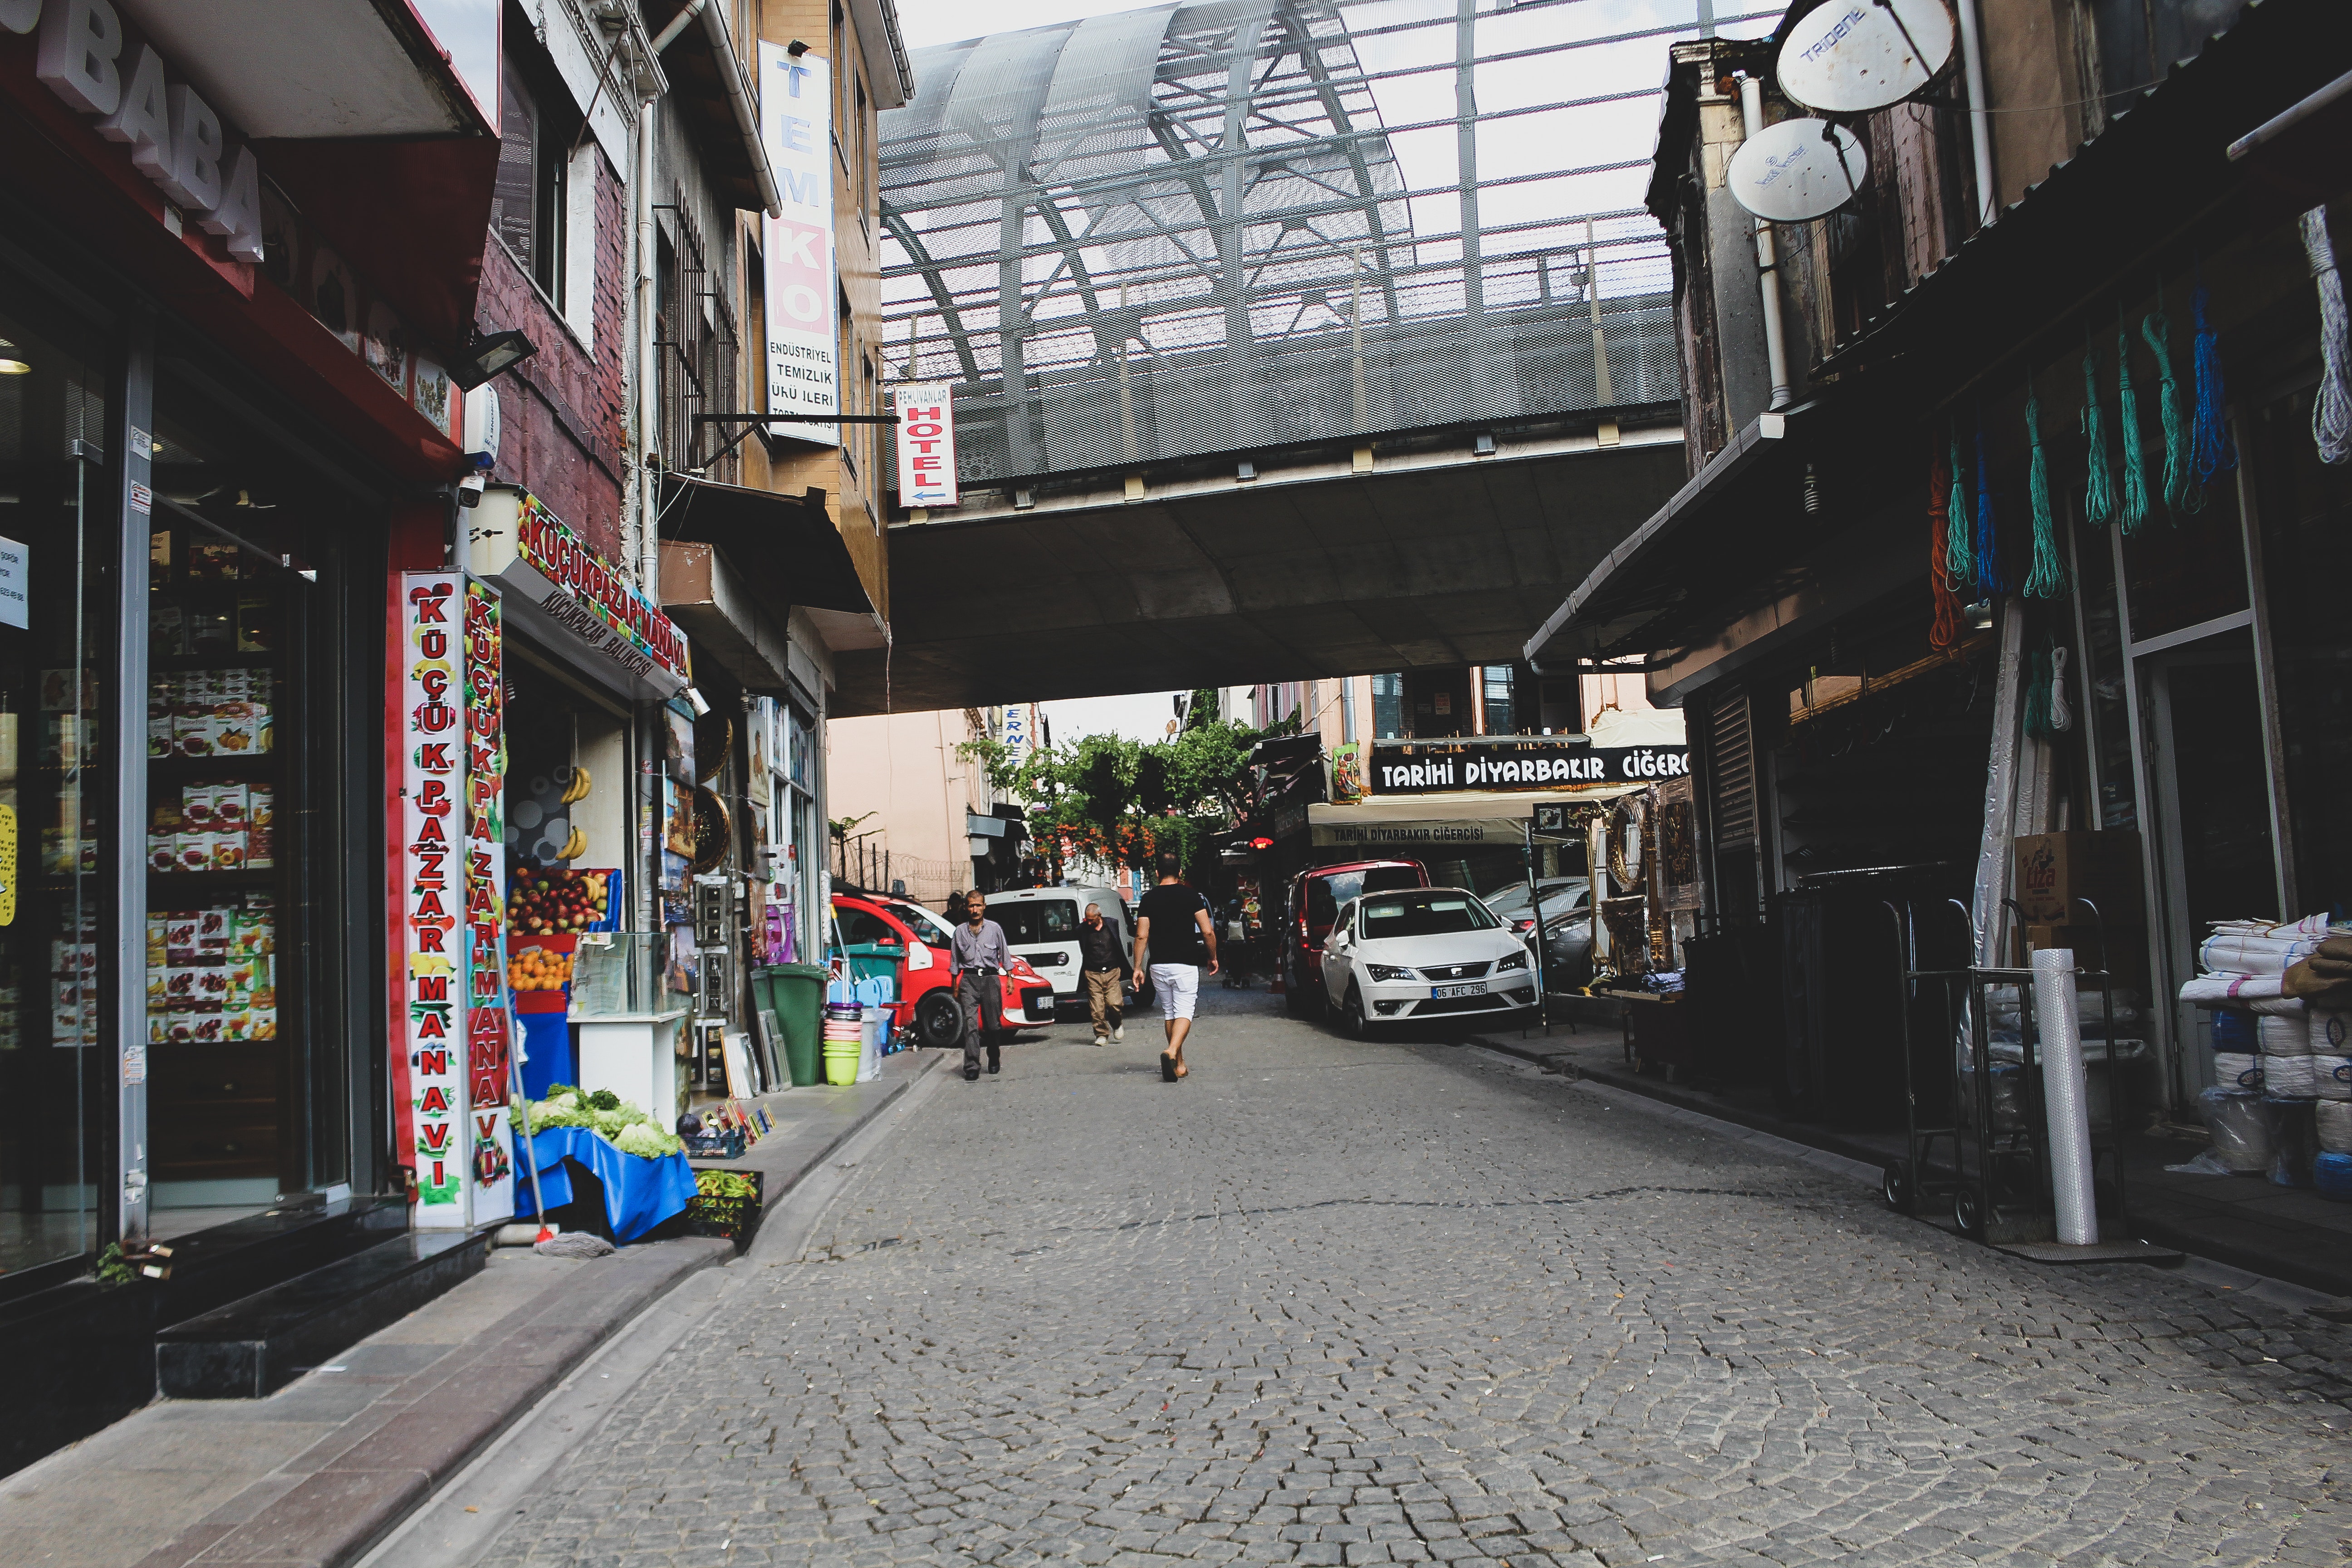
street, town, urban area, building, alley, human settlement, city, neighbourhood, road, lane, infrastructure, architecture, downtown, metropolitan area, market, mixed use, pedestrian, nonbuilding structure